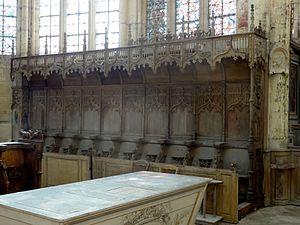
Les stalles de droite.
L’abbaye Saint-Martin-aux-Bois, de son premier nom abbaye de Rurecourt ou Ruricourt, est une ancienne abbaye pour hommes située dans le village français de Saint-Martin-aux-Bois dans l’Oise, en région des Hauts-de-France. Elle a été fondée vers 1080, soit par un groupe de moines indépendants, soit par des chanoines réguliers de saint Augustin ; les jésuites ont également été présents dans l'abbaye entre 1675 et 1772. Les six derniers moines se sont dispersés en 1790.